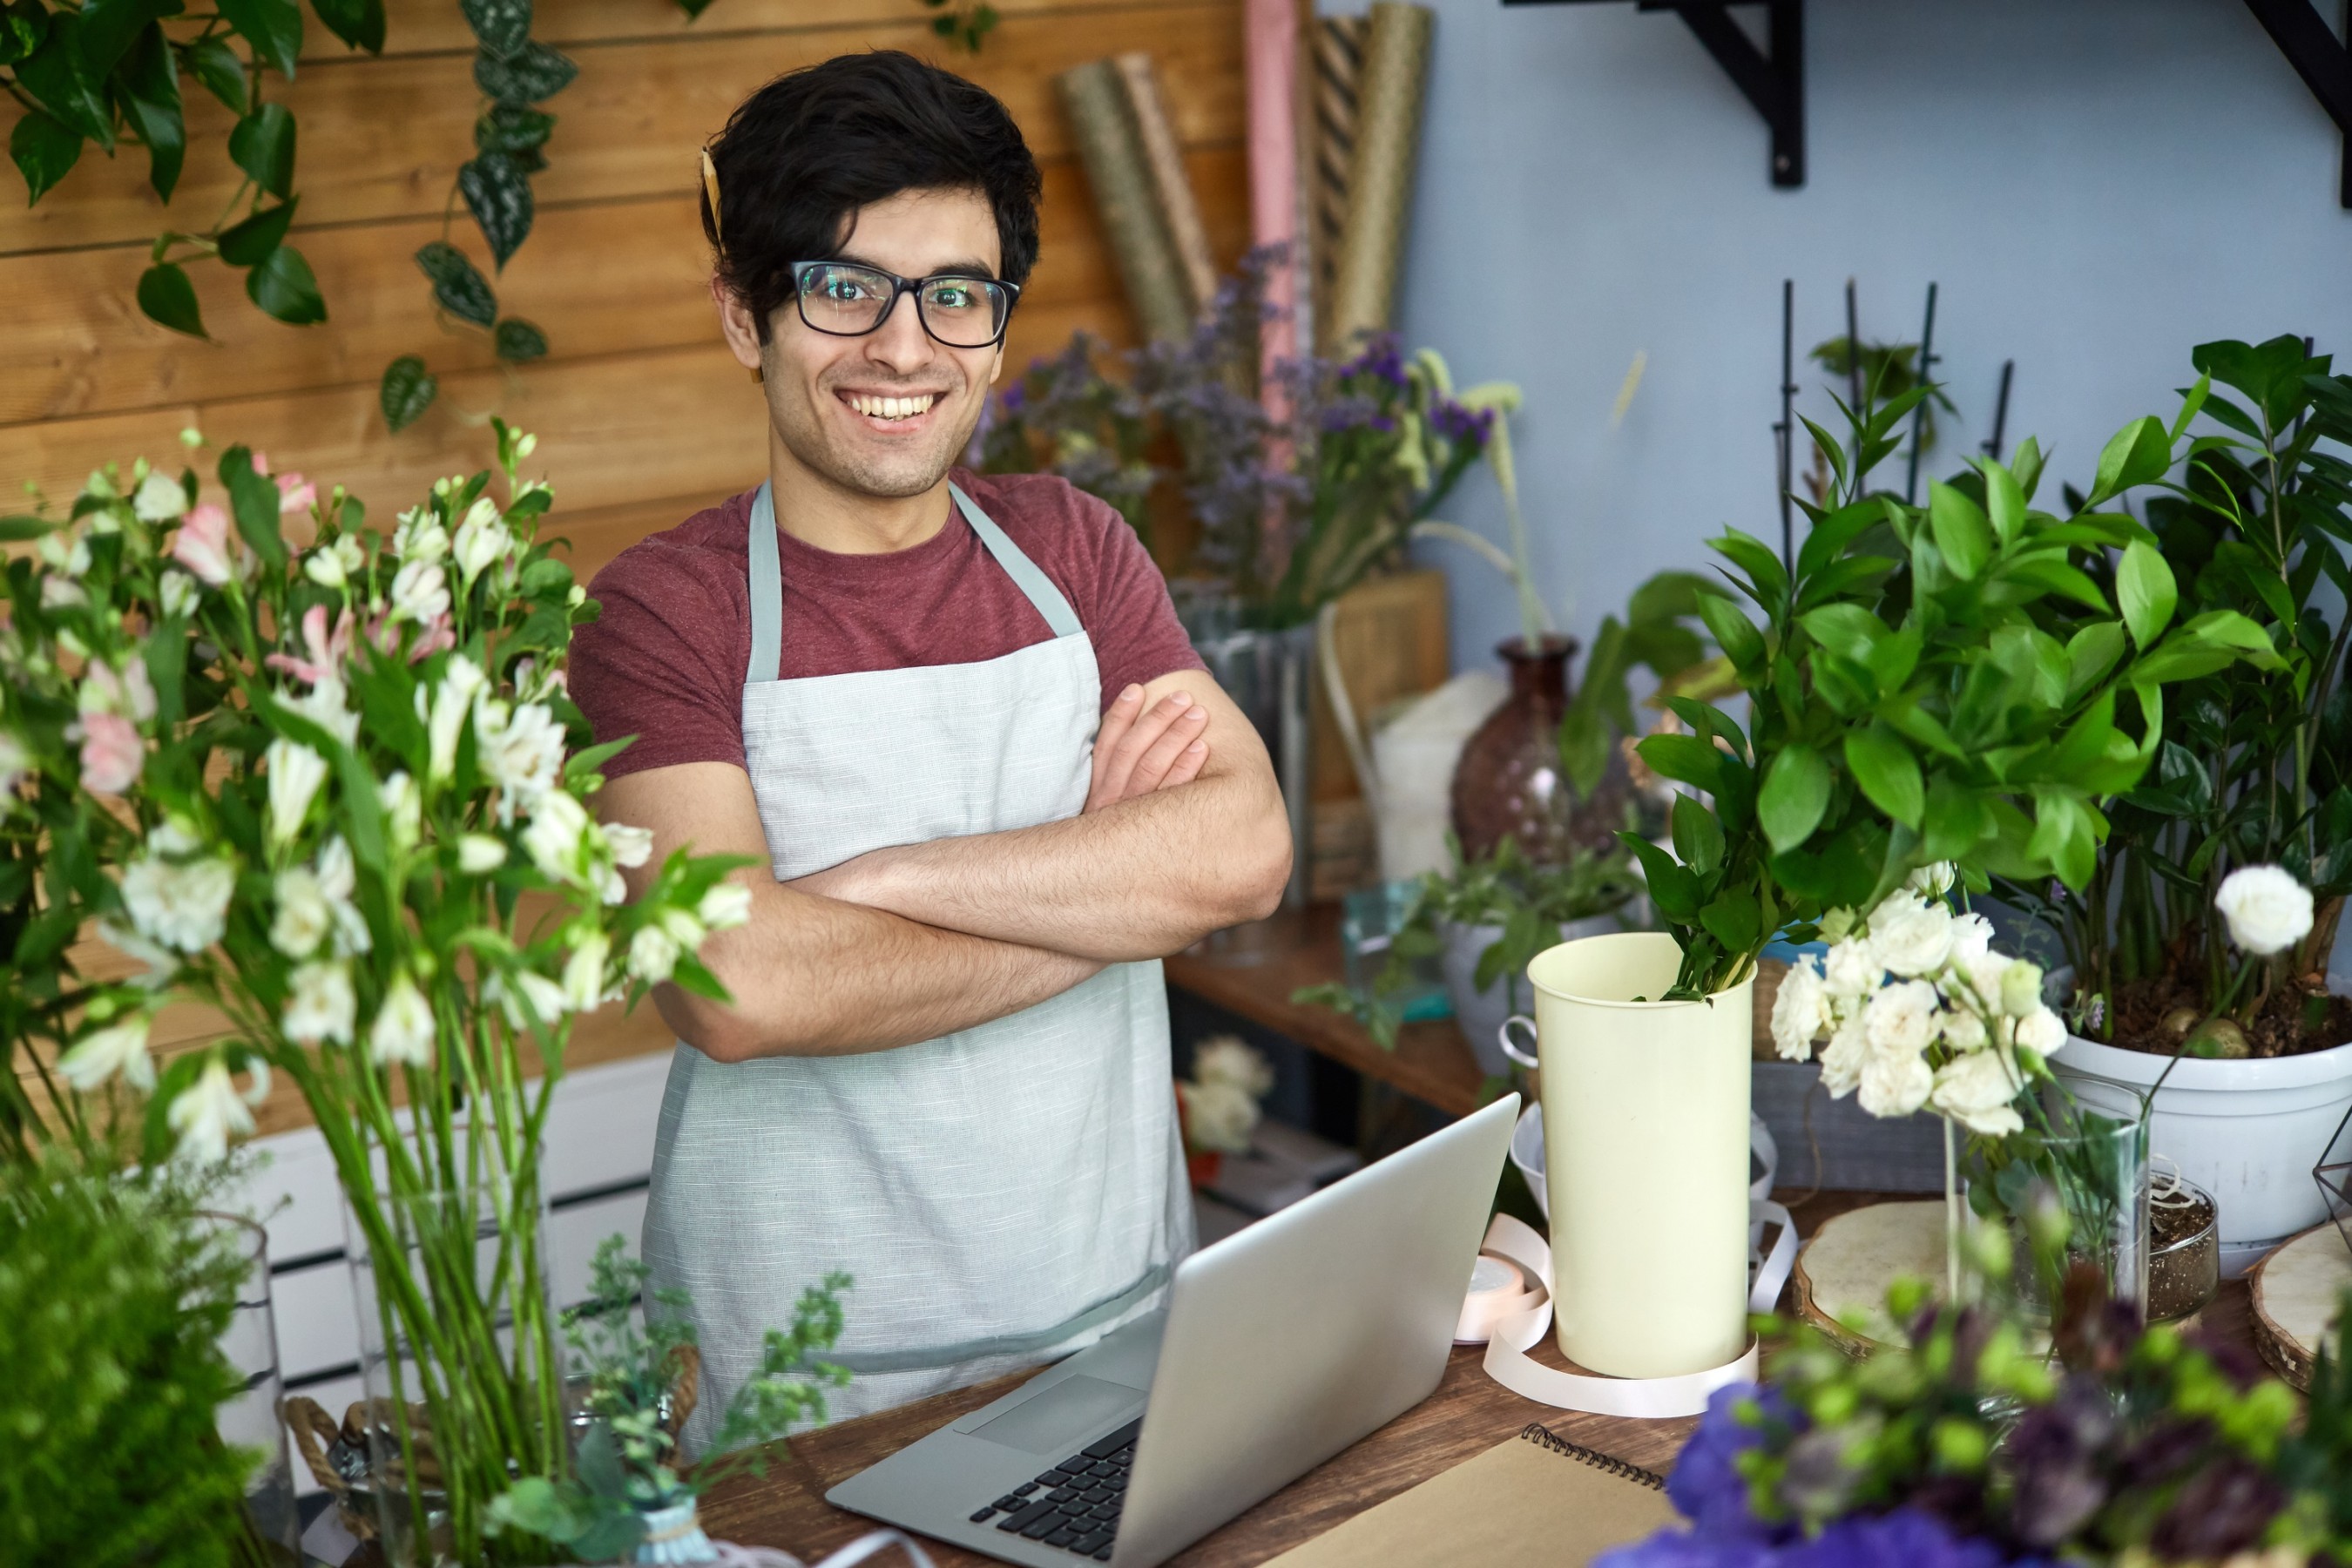
india, smile, flower, plant, shirt, flowerpot, houseplant, botany, laptop, leaf, flower arranging, shorts, creative arts, terrestrial plant, computer, annual plant, leisure, floristry, event, t shirt, floral design, table, garden, spring, art, flowering plant, herb, grass, petal, cut flowers, local food, shrub, room, sitting, retail, yard